Community Choice Aggregation

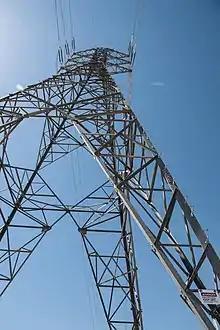
Power Transmission

By aggregating purchasing power, they are able to create large contracts with generators, something individual buyers may be unable to do. The main goals of CCAs have been to either lower costs for consumers or to allow consumers greater control of their energy mix, mainly by offering greener generation portfolios than local utilities. Eight states in the United States have enacted CCA enabling laws: Massachusetts, Ohio, California, Illinois, New Hampshire, New Jersey, New York, Rhode Island, and Virginia. Collectively, they serve about 15% of Americans in over 1850 municipalities as of 2024.